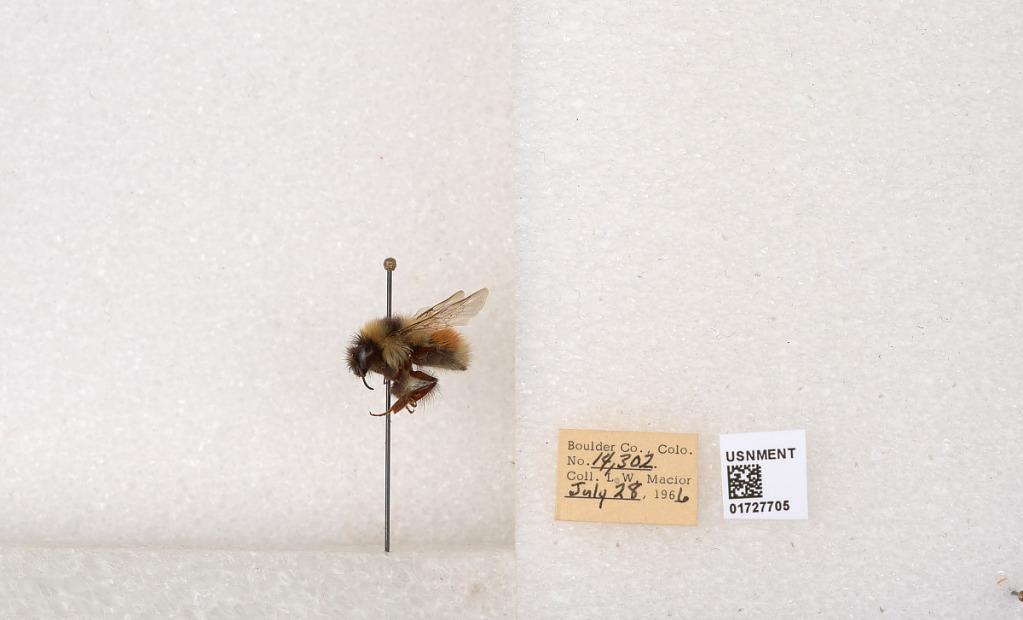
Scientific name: Bombus (Pyrobombus) sylvicola Kirby
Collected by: L. Macior
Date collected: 1966-7-28
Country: United States
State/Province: Colorado
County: Boulder
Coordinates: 40.0163, -105.294